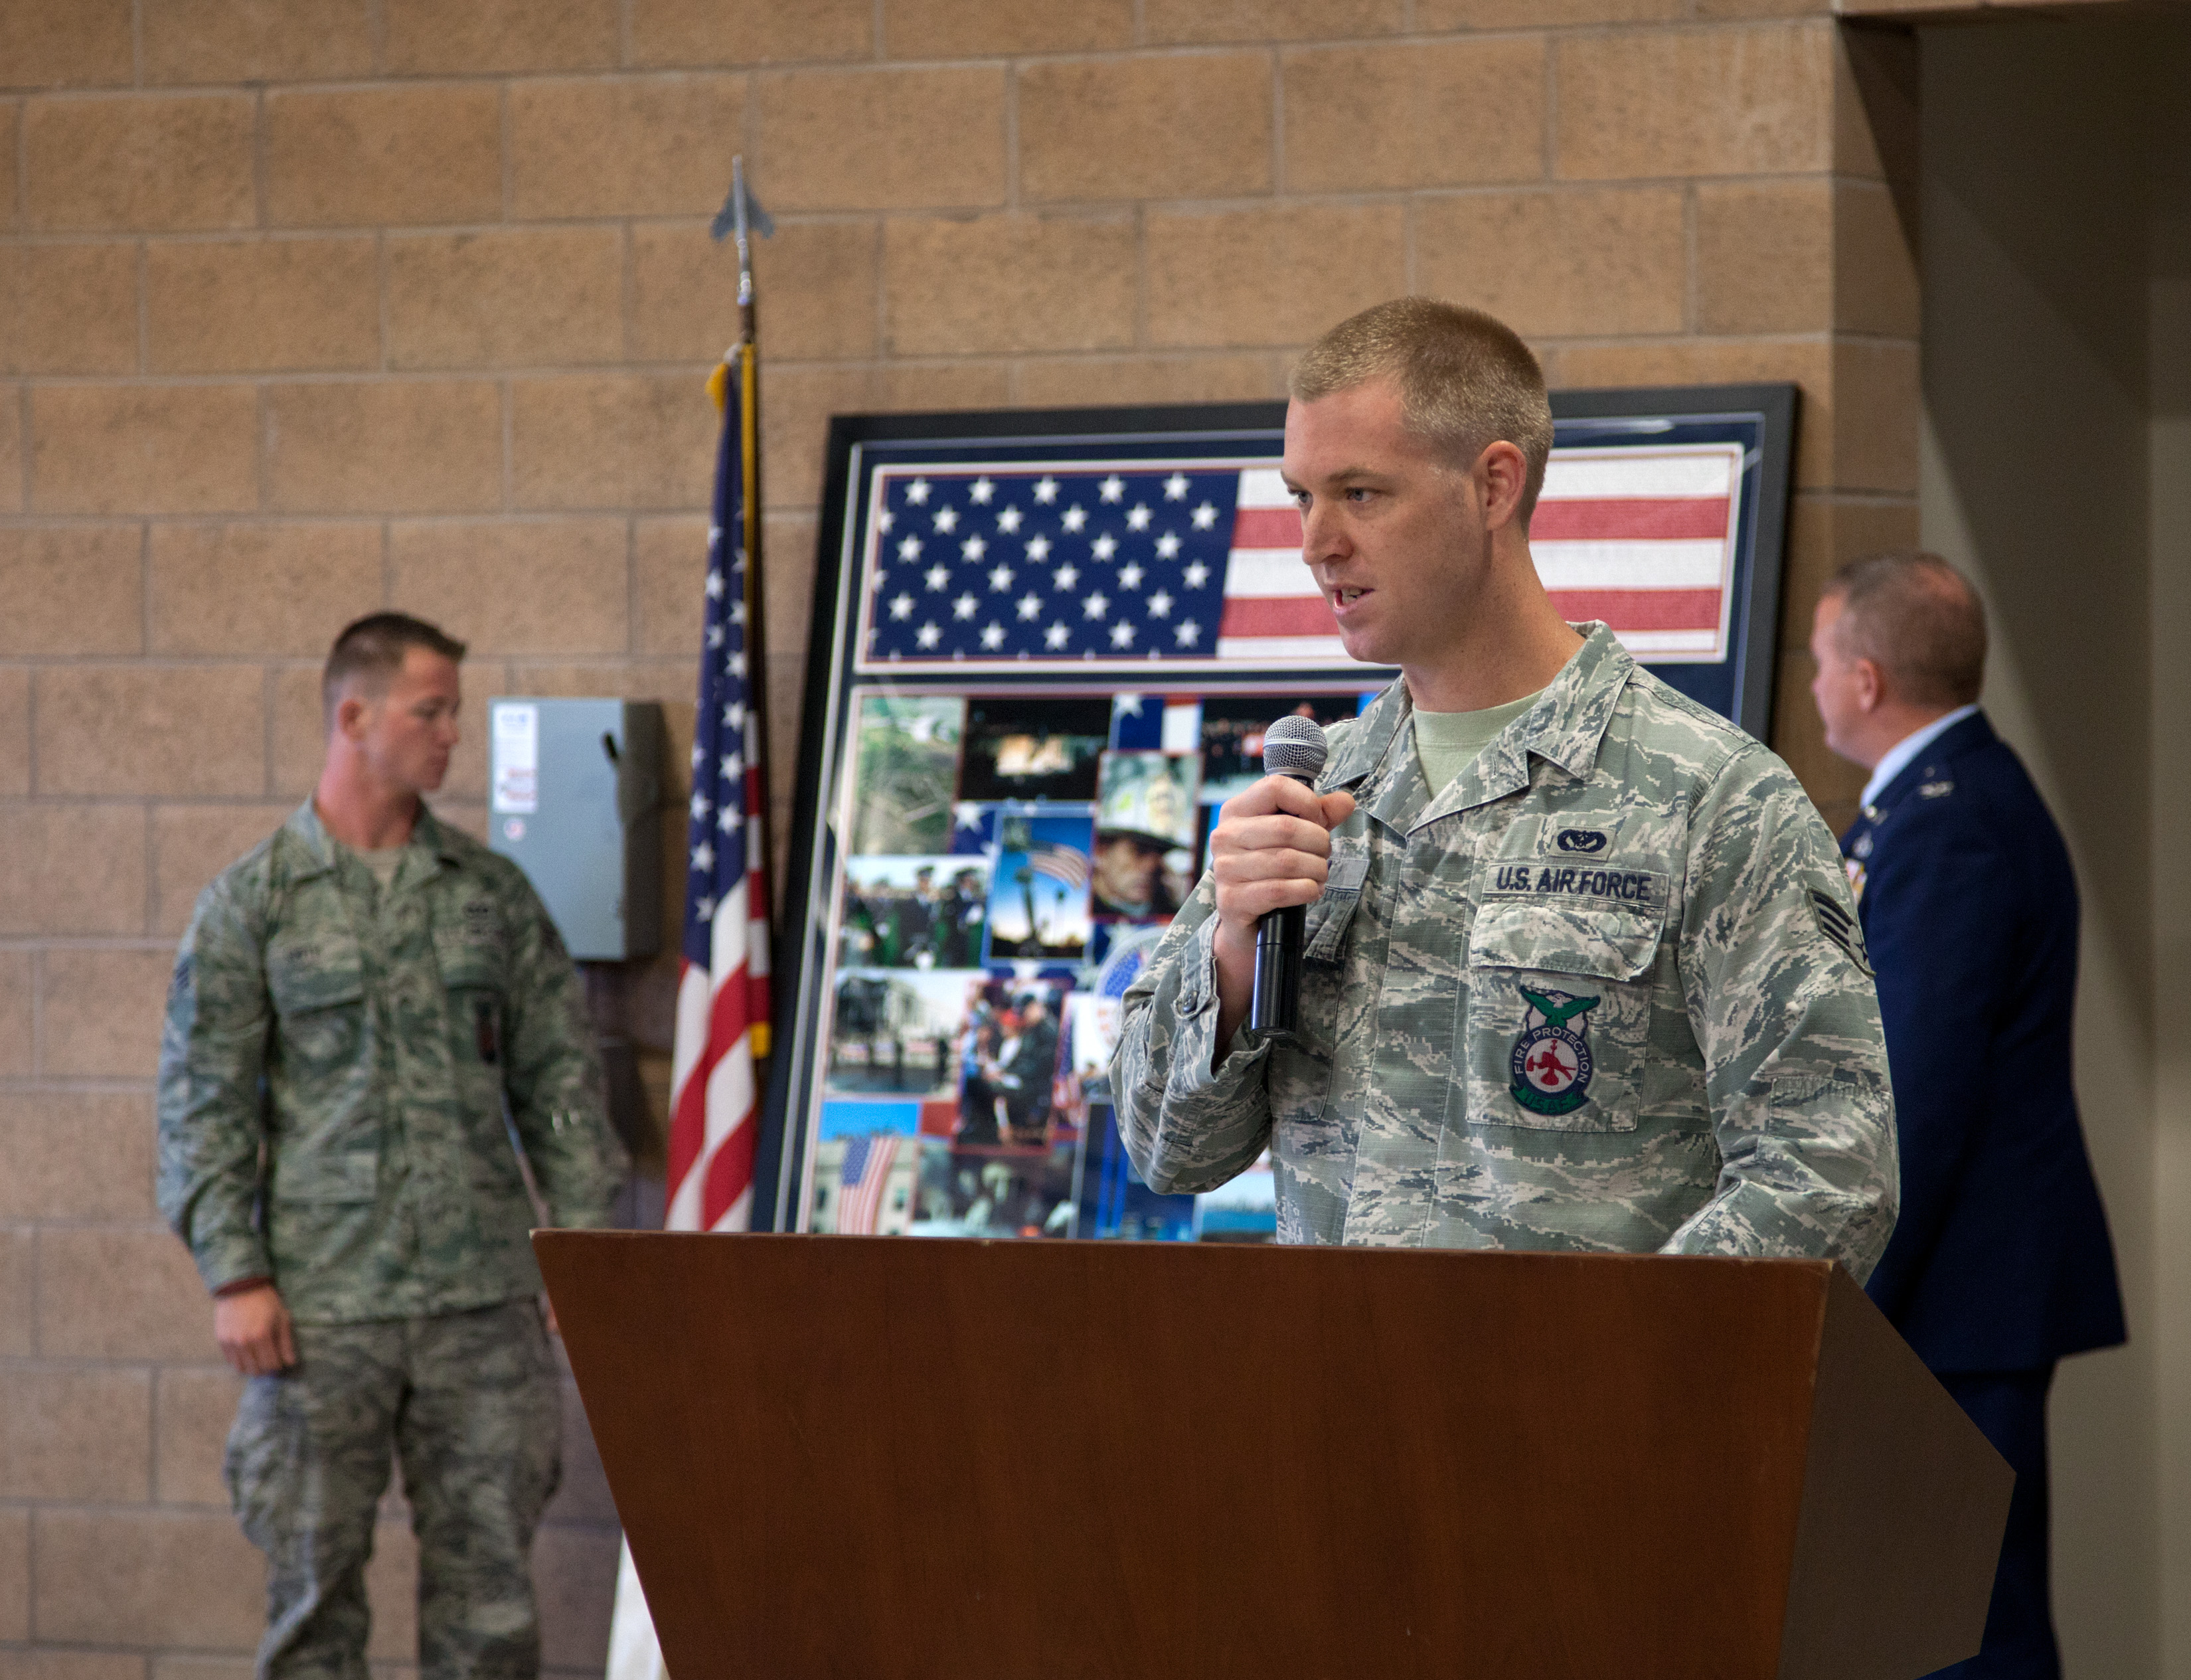
person, military, soldier, army, 911, troop, veteran, staff, military police, military officer, military person